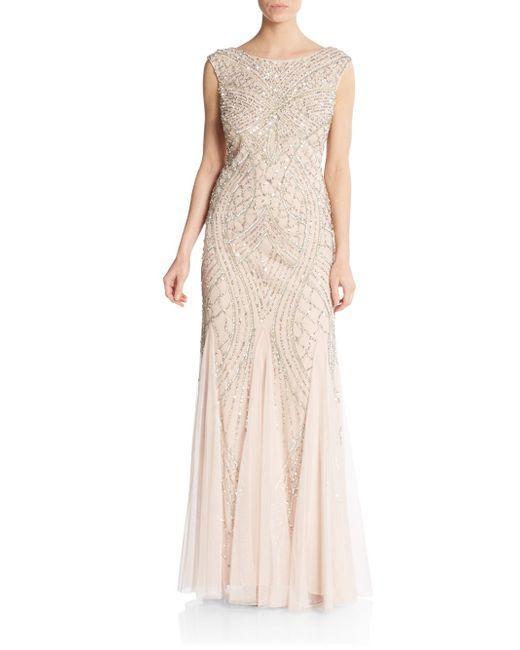
Ärmelloses rosa Kleid mit Rundhalsausschnitt für Damen